History of video game consoles

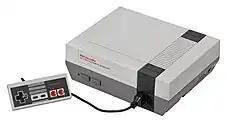
The Nintendo Entertainment System made home console video games popular again in America after the 1983 crash.

At the same time, Atari has been acquired by Warner Communications, and internal policies led to the departure of four key programmers David Crane, Larry Kaplan, Alan Miller, and Bob Whitehead, who went and formed Activision. Activision proceeded to develop their own Atari 2600 games as well as games for other systems. Atari attempted legal action to stop this practice but ended up settling out of court, with Activision agreeing to pay royalties but otherwise able to continue game development, making Activision the first third-party game developer. Activision quickly found success and were able to generate in revenue from about in startup funds within 18 months. Numerous other companies saw Activision's success and jumped into game development to try to make fast money on the rapidly expanding North America video game market. This led to a loss of publishing control and dilution of the game market by the early 1980s. Additionally, in following on the success of "Space Invaders", Atari and other companies had remained eager for licensed video game possibilities. Atari had banked heavily on commercial sales of "E.T. the Extra-Terrestrial" in 1982, but it was rushed to market and poorly-received, and failed to make Atari's sales estimates. Along with competition from inexpensive home computers, the North American home console market crashed in 1983.